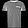
Label: T - shirt / top